Sky position (RA, Dec in degrees): 186.199, 4.218
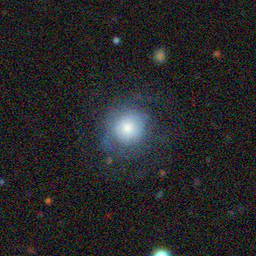
Galaxy morphology: Round Smooth Galaxies